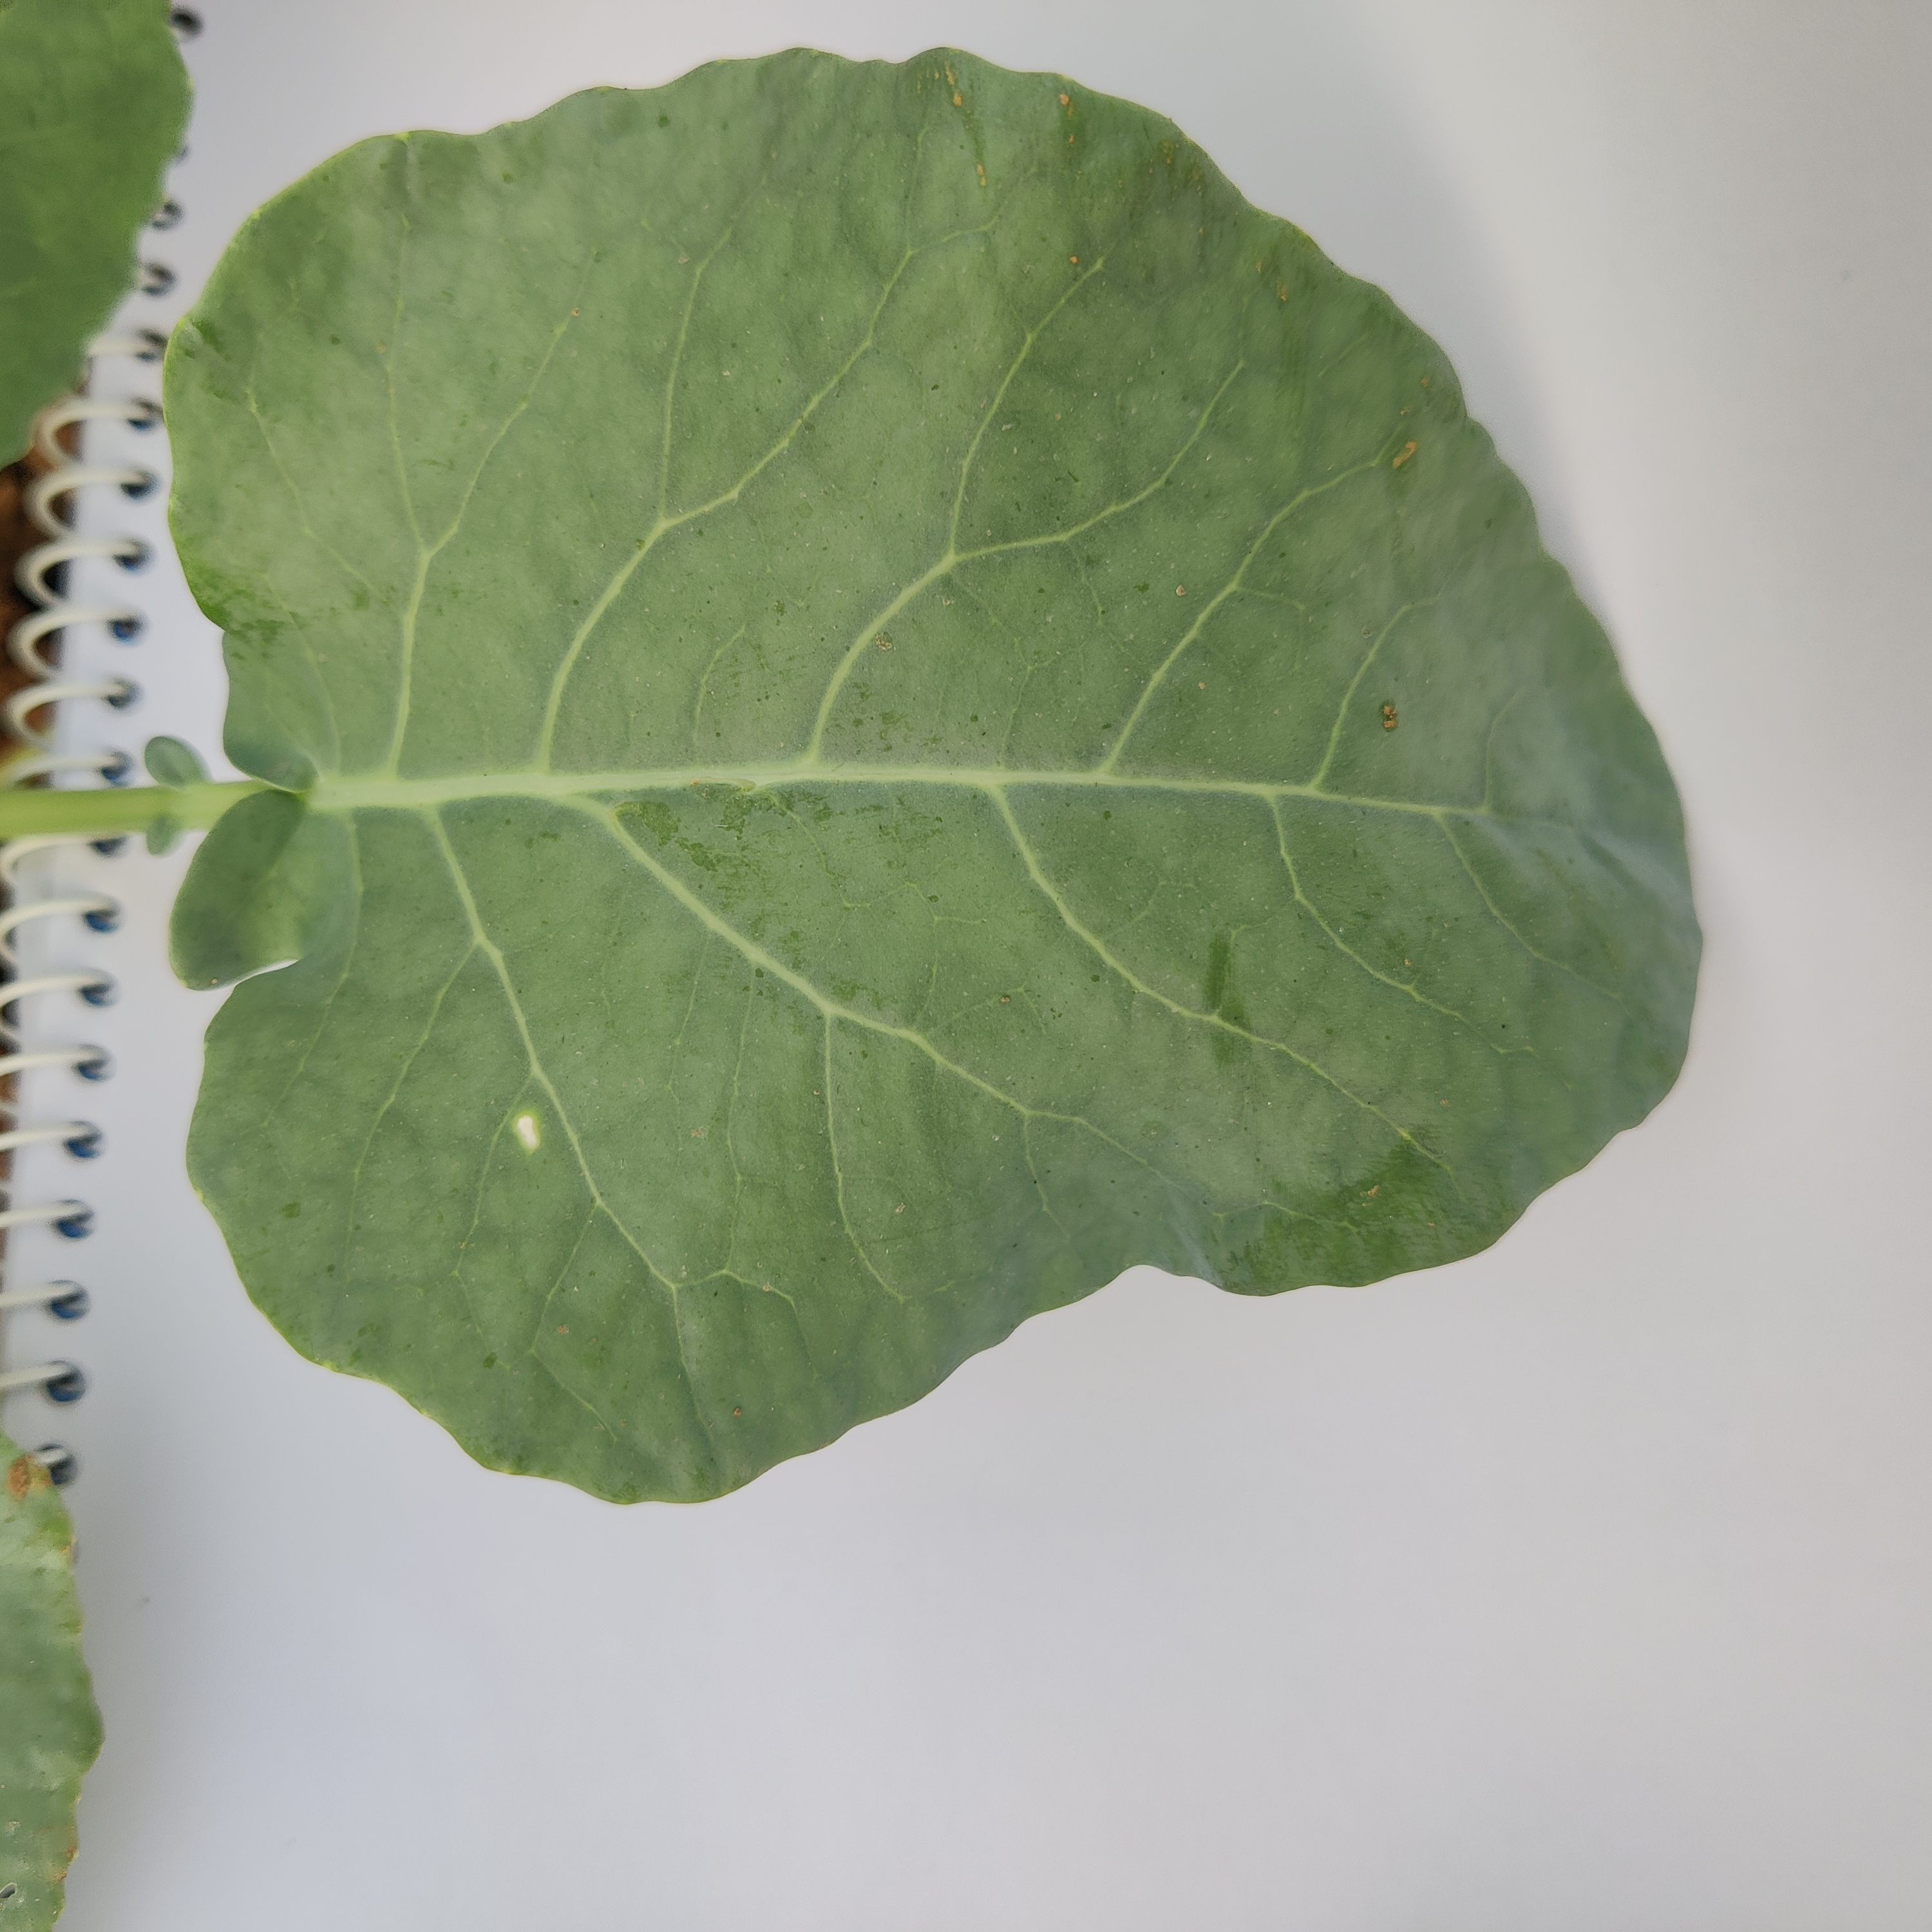
Label: Healthy